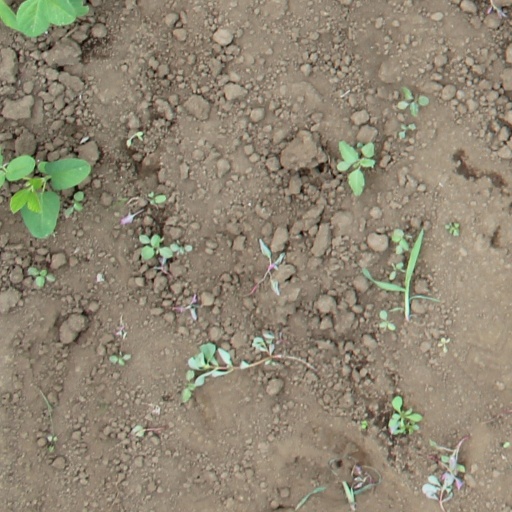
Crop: soybean